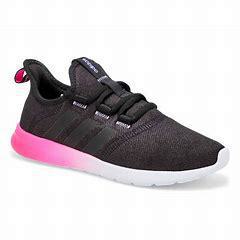
Brand: Adidas
Model: Cloudfoam Pure 2